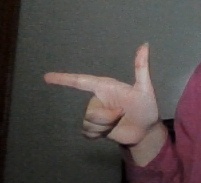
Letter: yaa